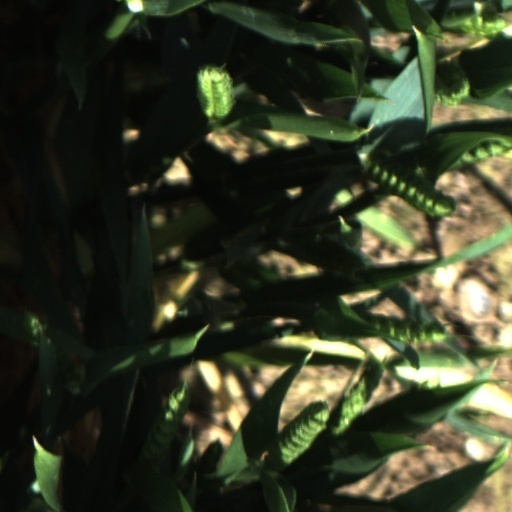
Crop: wheat